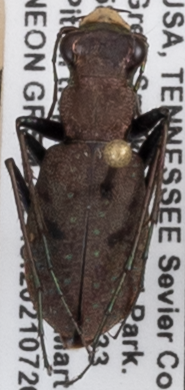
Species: Cylindera unipunctata
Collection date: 2021-07-20
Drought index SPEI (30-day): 0.382
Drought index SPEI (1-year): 1.25
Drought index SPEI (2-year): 1.962